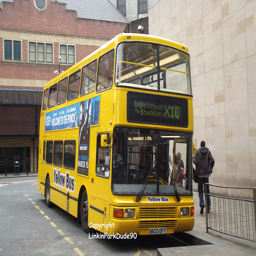
A bright yellow double-decker bus letting passengers off
A yellow bus parked along side of a street.
A large yellow bus on the side of the road.
Yellow double decker bus stopped for boarding passengers.
A double decker bus is parked on the side of a lot.